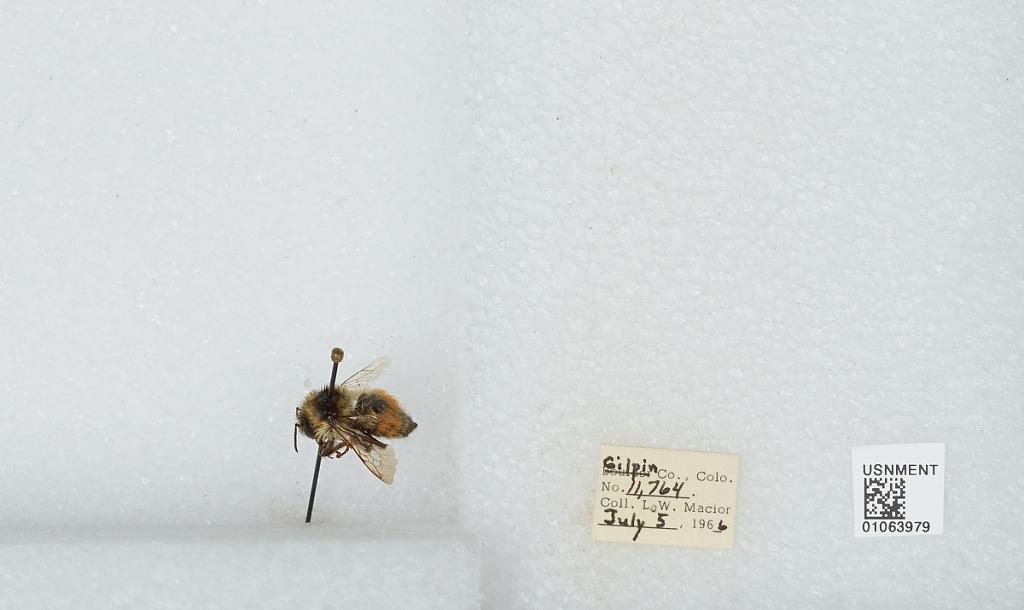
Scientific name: Bombus (Pyrobombus) bifarius Cresson
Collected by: L. Macior
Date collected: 1966-7-5
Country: United States
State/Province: Colorado
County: Gilpin
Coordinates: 39.905, -105.589